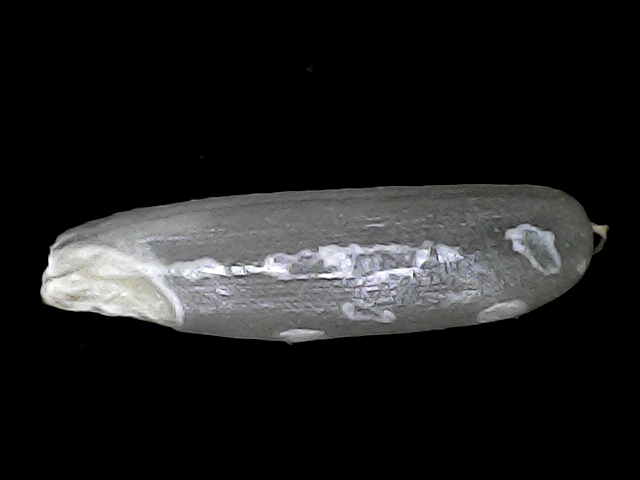
Rice variety: BRRI102